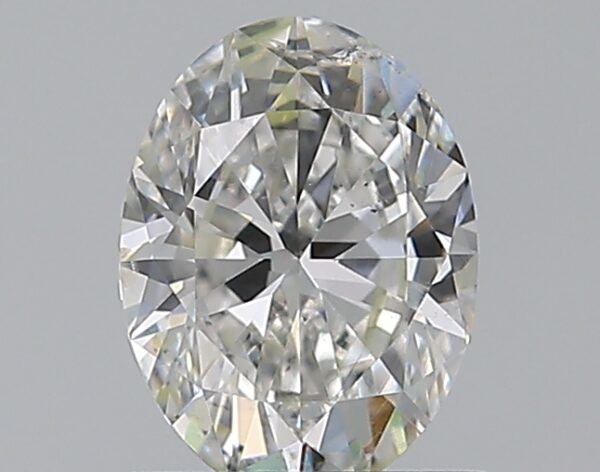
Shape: oval
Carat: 0.75
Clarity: SI2
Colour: E
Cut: EX
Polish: VG
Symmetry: VG
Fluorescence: M
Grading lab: GIA
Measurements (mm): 6.87 x 5.12 x 3.19